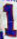
Number: 1